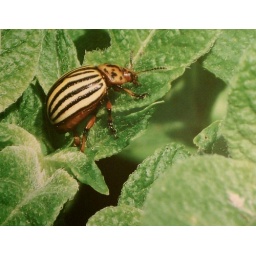
Potato beetle on blue potato plants in my garden.